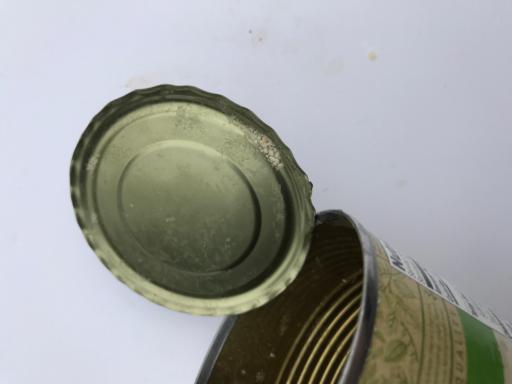
Waste category: metal